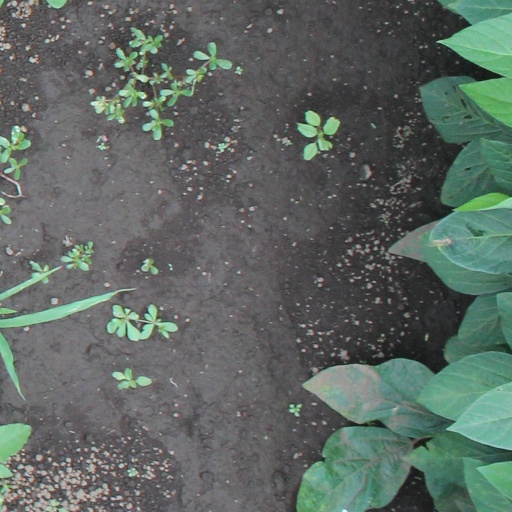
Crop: soybean